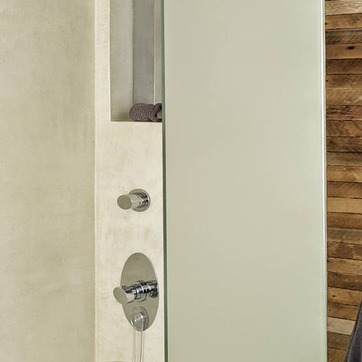
Material: glass